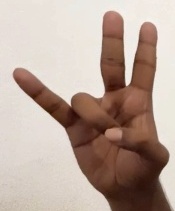
ASL sign: 7